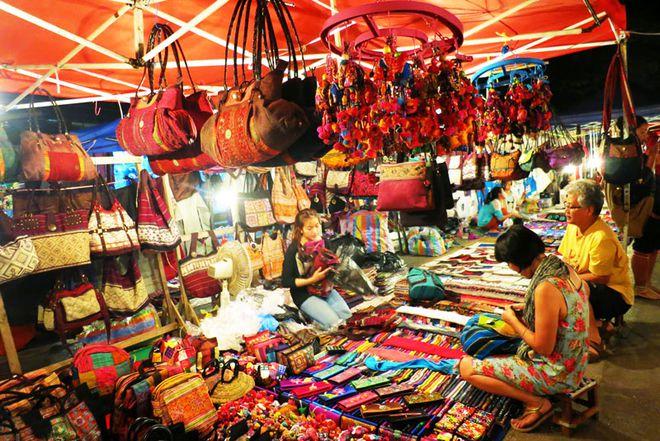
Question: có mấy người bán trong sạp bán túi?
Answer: có một người bán trong sạp bán túi